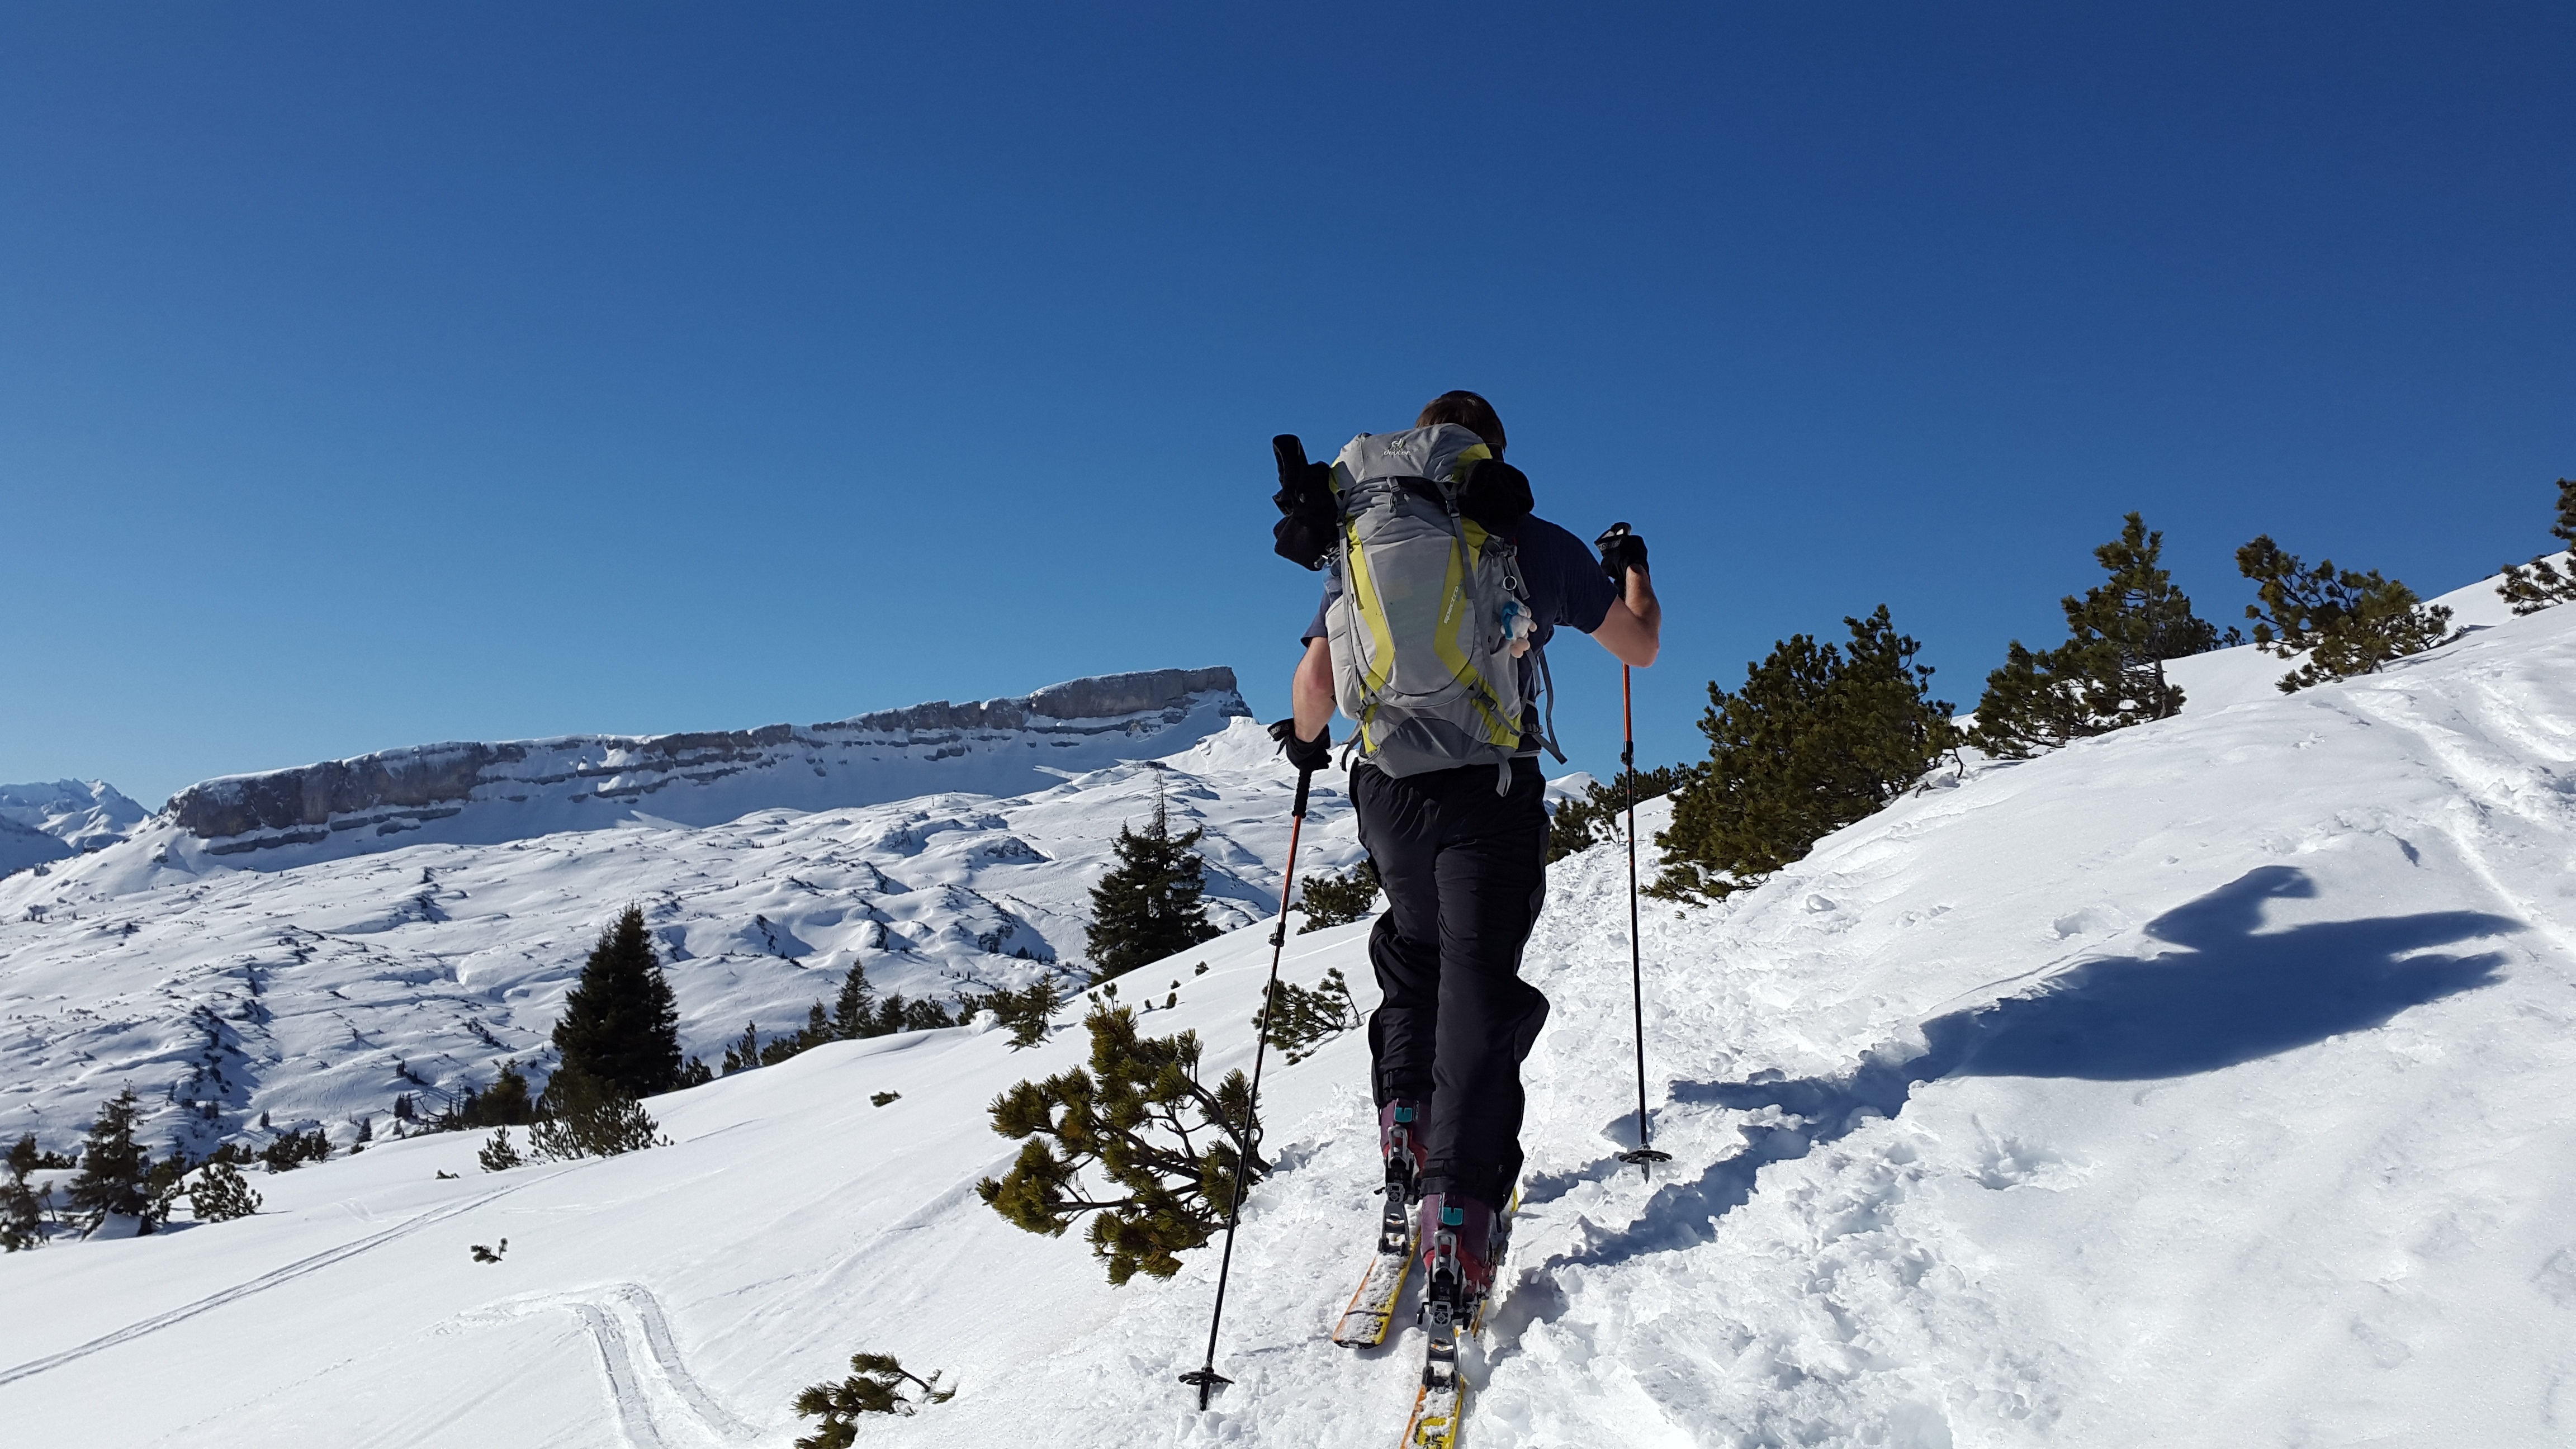
outdoor, mountain, snow, winter, adventure, mountain range, alpine, snowshoe, extreme sport, skiing, ridge, summit, sports equipment, mountaineering, winter sport, tour, sports, alps, downhill, ski, footwear, piste, winter sports, backcountry skiiing, ski touring, skitouren goers, allg u, kleinwalsertal, nordic skiing, oberallg u, ski mountaineering, ski equipment, touring skis, ifen, door corner, geological phenomenon